Muthurayana Hosahalli Kaval

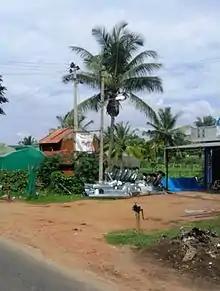
Muthrani Hosyana Kaval

Muthurayana Hosahalli Kaval is located on the Mysore—Virajpet road, 10 km from Hunsur.